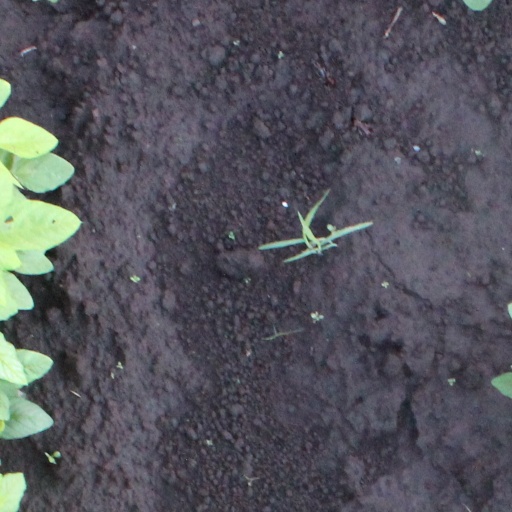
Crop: soybean